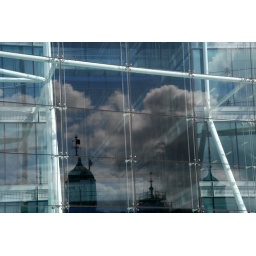
Reflections in a glass box of a building.